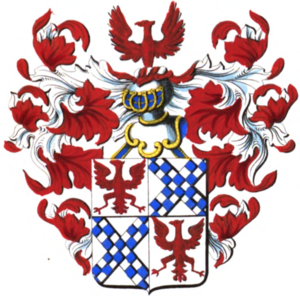
Armoiries de la famille d'Arents de Beerteghem
Cette liste non exhaustive de familles éteintes de la noblesse belge prend en compte uniquement des familles éteintes ayant fait partie officiellement de la noblesse belge, c'est-à-dire des familles ayant été anoblies par le roi des Belges ou ayant obtenu reconnaissance de noblesse en Belgique ou, précédemment, des familles ayant été reconnues dans leur noblesse ou ayant été anoblies par Guillaume Frédéric d'Orange-Nassau lorsque la Belgique actuelle faisait partie du Royaume uni des Pays-Bas.